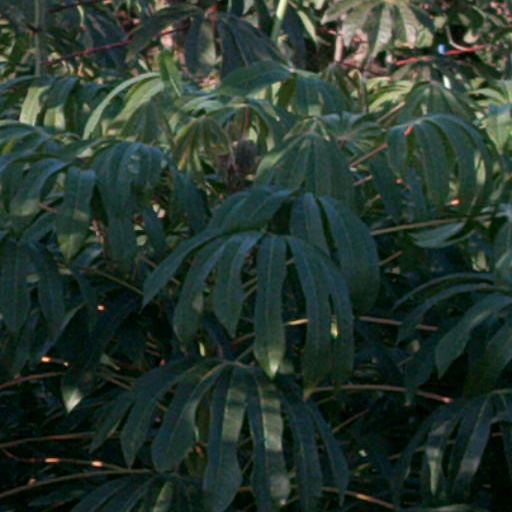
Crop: cassava